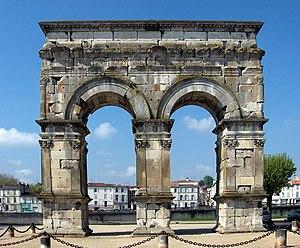
L'histoire du département de la Charente-Maritime, en tant qu'entité administrative, commence le 22 décembre 1789 par un décret de l'Assemblée constituante. Ce dernier n'entre cependant en vigueur que quelques mois plus tard, le 4 mars 1790. Fondé sur des considérations géographiques — le cours inférieur de la Charente — le département est alors nommé « Charente-Inférieure », appellation conservée jusqu'en 1941, date à laquelle il prendra le nom de « Charente-Maritime », dénomination soulignant sa situation sur le littoral atlantique.
La civilisation romaine a laissé de nombreuses traces monumentales et archéologiques dans les régions autrefois soumises à Rome. La solidité des constructions a permis à un certain nombre d'entre elles de résister aux assauts du temps et des hommes, parfois grâce à des détournements fonctionnels qui ont évité qu'elles ne soient considérées que comme des carrières de pierre faciles à exploiter - ce qui fut assez souvent le cas.
Le département de la Charente-Maritime, qui fait partie de la région Nouvelle-Aquitaine dont la capitale régionale est Bordeaux, est subdivisé en 5 arrondissements administratifs, lesquels sont découpés en 51 cantons, encadrant 472 communes.
Cet article présente les faits marquants de l'histoire de Saintes, une ville du sud-ouest de la France.
Le tourisme en Charente-Maritime constitue l'un des piliers de l'économie départementale.
Mediolanum Santonum est le nom de la ville fondée par les Romains qui devint par la suite Saintes.
La place Bassompierre est l'une des principales places de la ville de Saintes, dans le département français de la Charente-Maritime.